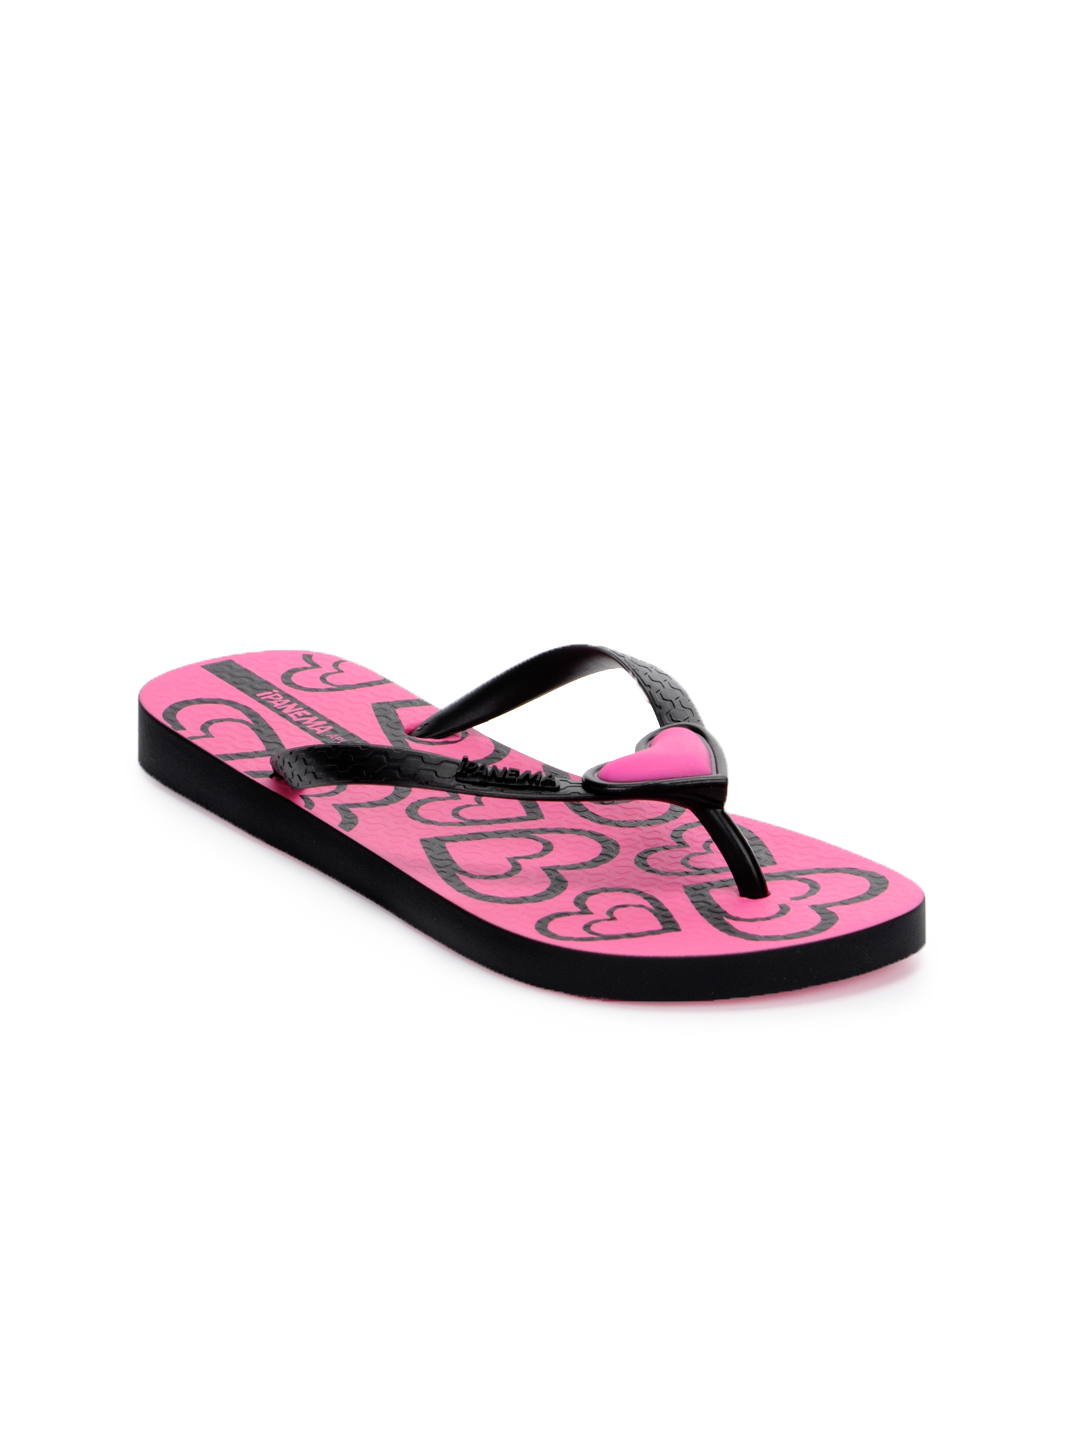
iPanema Women Pink Flip Flops
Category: Footwear / Flip Flops / Flip Flops
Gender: Women
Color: Pink
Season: Winter 2012
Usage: Casual